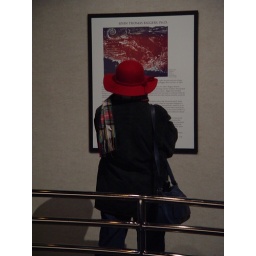
Woman in red hat - 2